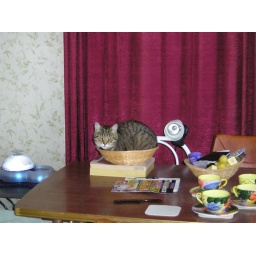
Jayne in a fruit basket